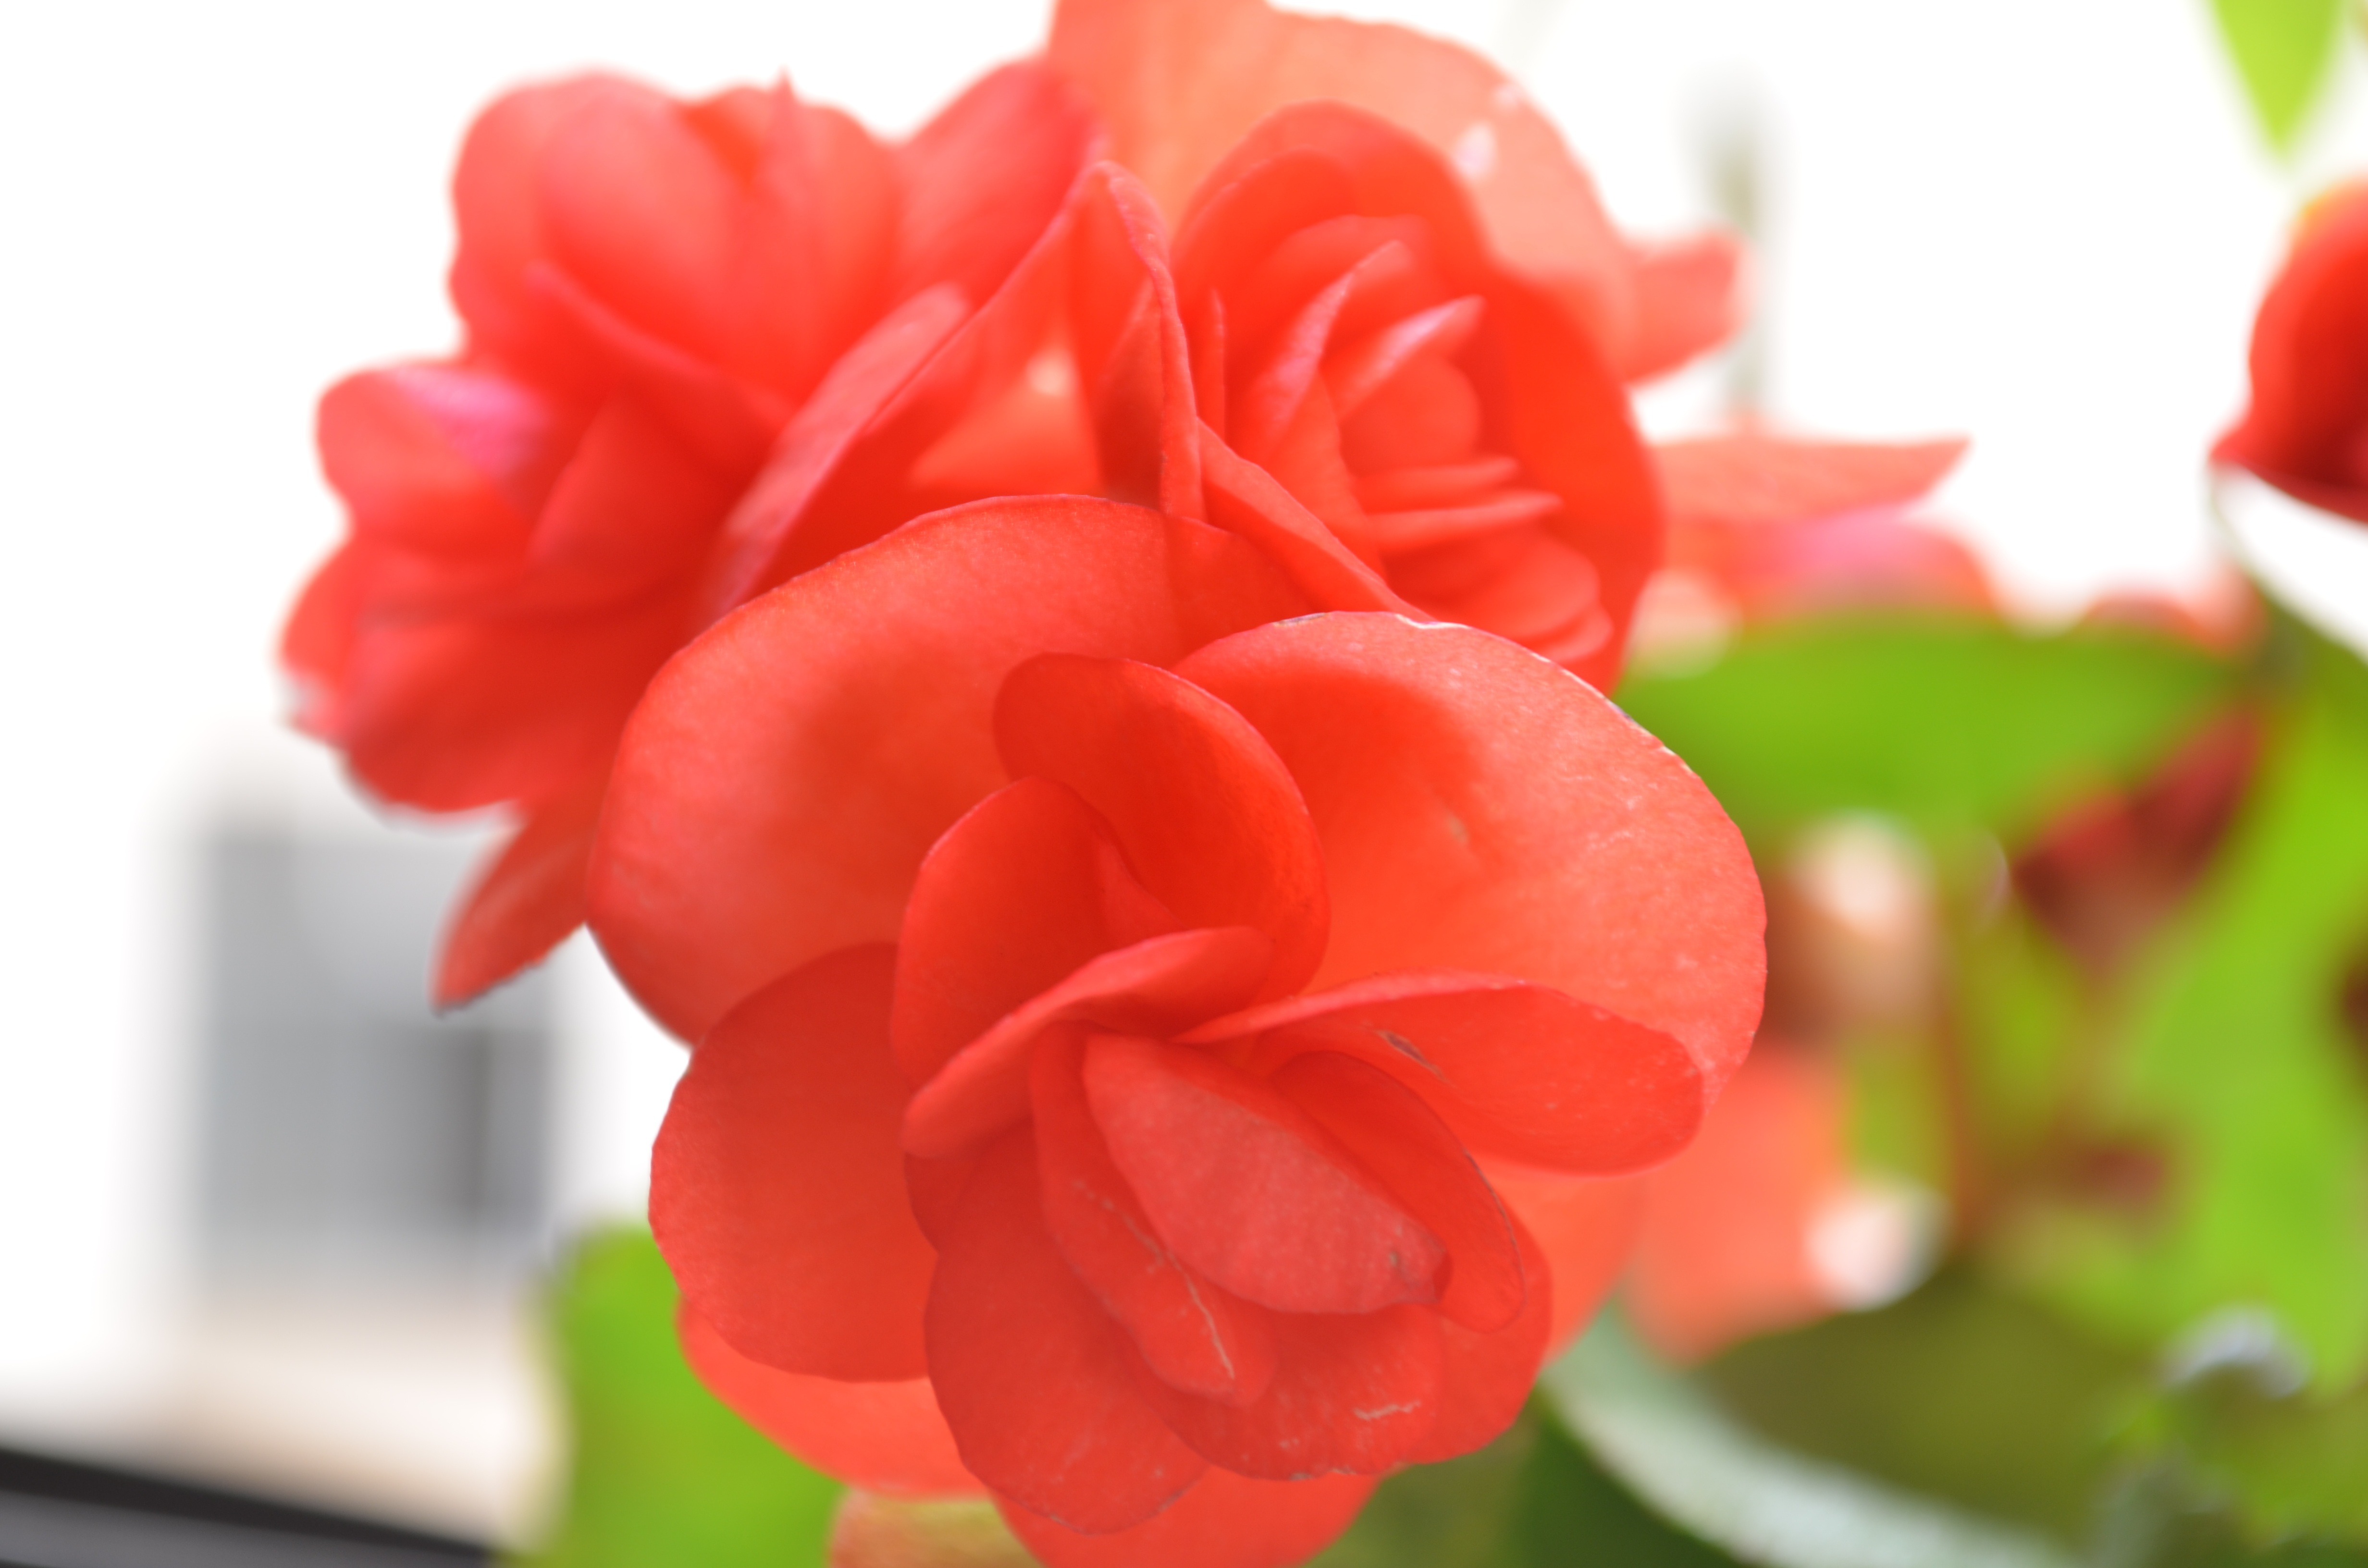
nature, plant, flower, petal, red, flora, flowers, arrangement, petals, macro photography, flowering plant, garden roses, land plant